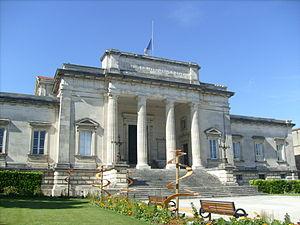
Le palais de justice de Saintes
La Charente-Maritime est un département français situé dans le Sud-Ouest de la France et dans la moitié nord de la région Nouvelle-Aquitaine. Il appartient géographiquement au « Midi atlantique ». Ce département est divisé en cinq arrondissements, et porte le numéro 17 dans la numérotation départementale française. Sa préfecture est La Rochelle et ses habitants s'appellent les Charentais-Maritimes.
Le palais de justice de Saintes a été édifié entre 1859 et 1863 par les architectes Victor Fontorbe et Van Cleemput. Dominant le cours impérial et l'actuelle esplanade du Maréchal Foch, il est construit dans un style néoclassique tardif.